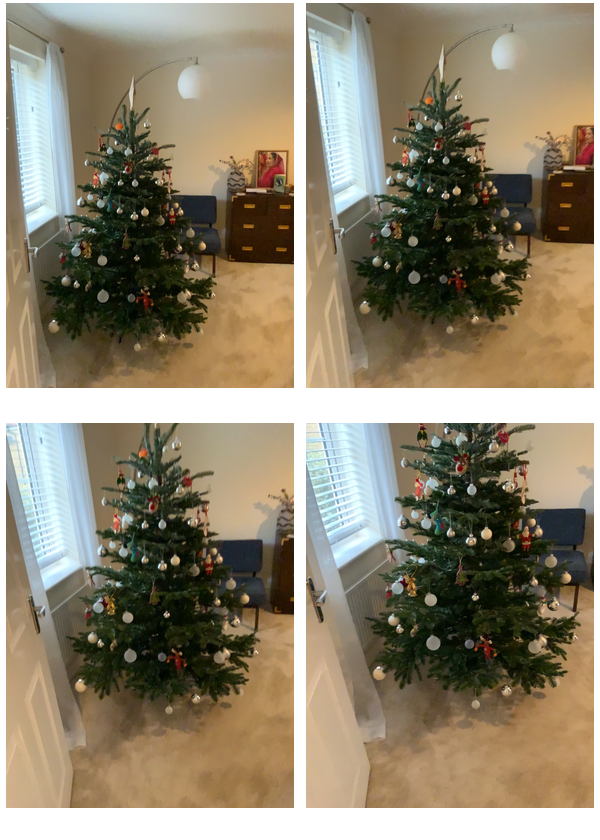Task instruction: Open the door.
Answer: {"task_instruction": "Open the door.", "nodes": ["handle", "door"], "edges": [{"functional_relationship": "openorclose", "object1": "handle", "object2": "door", "spatial_relations": ["right_of", "in_front_of", "close"], "is_touching": true}], "action_type": "pull", "function_type": "open_close_control"}